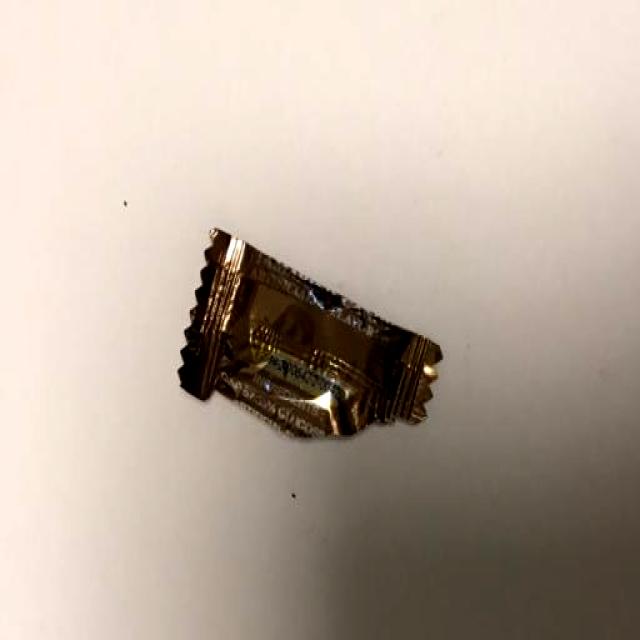
Label: Trash